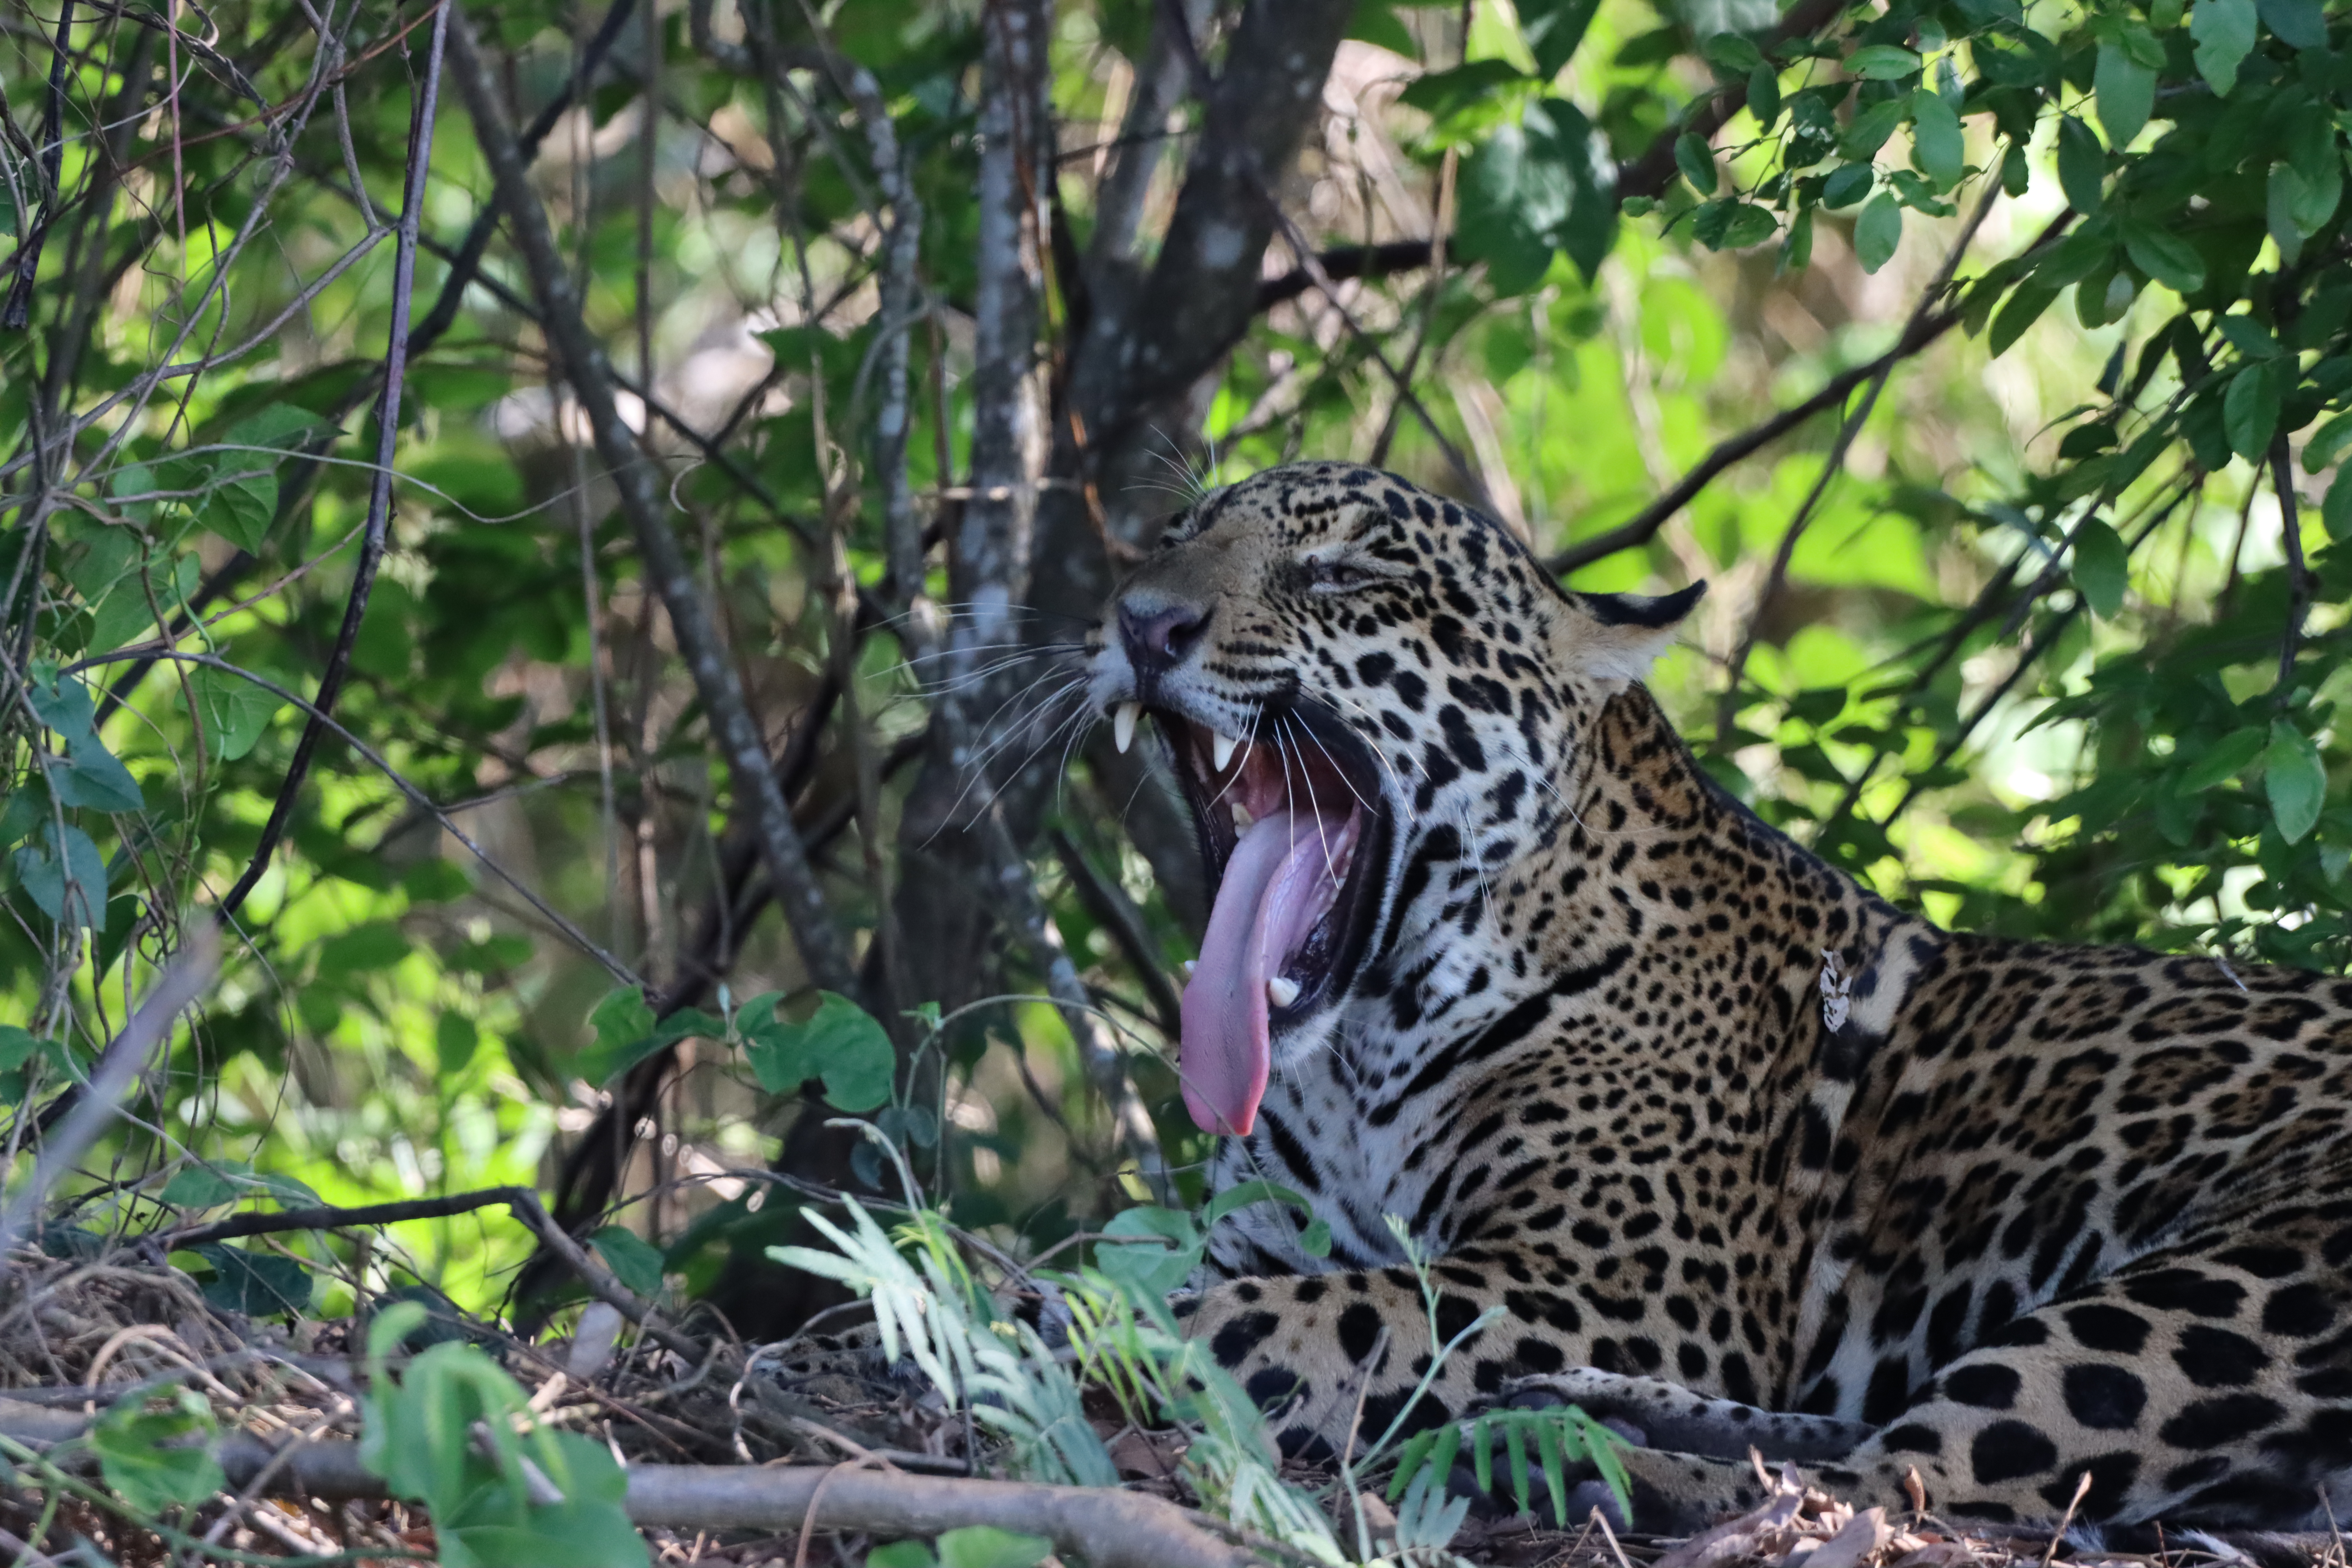
Jaguar: Madalena